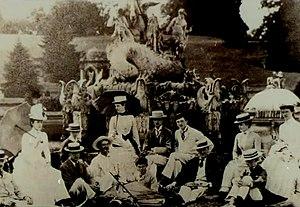
Thomas Henry Thynne, 5ᵉ marquis de Bath, titré vicomte Weymouth jusqu'en 1896, est un propriétaire terrien britannique et un politicien conservateur. Il occupe un poste ministériel en tant que Sous-secrétaire d'État à l'Inde en 1905 et maître du cheval entre 1922 et 1924. Il est également impliqué dans la politique locale et est président du conseil du comté de Wiltshire entre 1906 et sa mort en 1946.